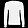
Label: Pullover